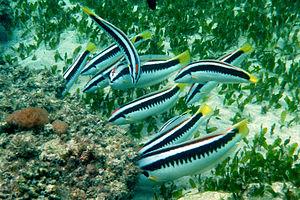
Coris est un genre de poissons de la famille des Labridae. La plupart des espèces sont très colorées et communément appelées « girelles ».